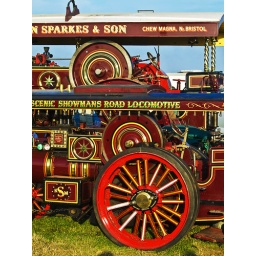
Wheels within wheels - two sizes of showman's road locomotive at the Great Dorset Steam Fair